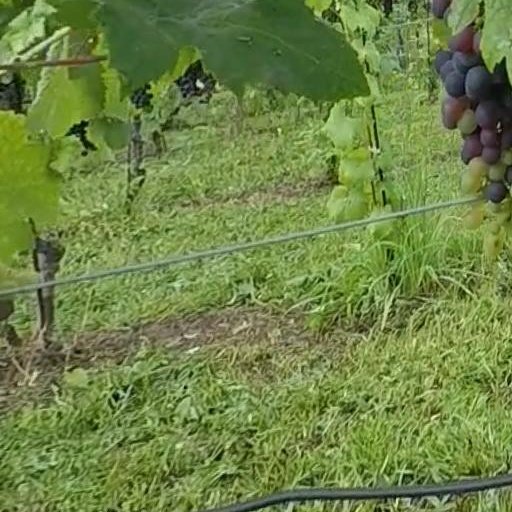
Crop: grape